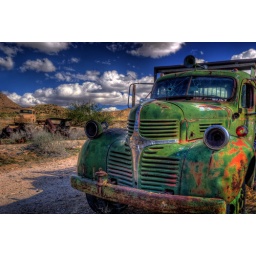
An old green work truck in Hackberry Arizona on Route 66.